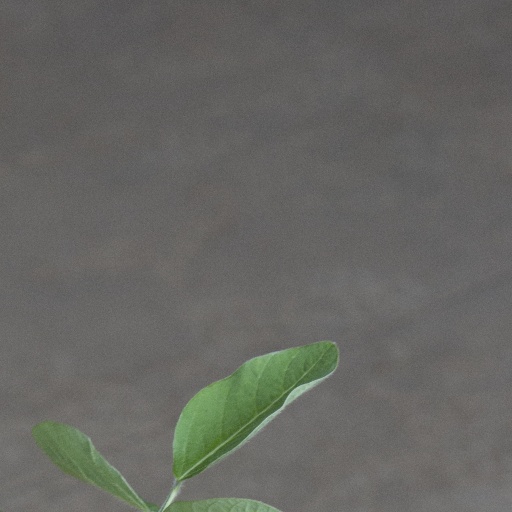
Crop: soybean